Shield volcano

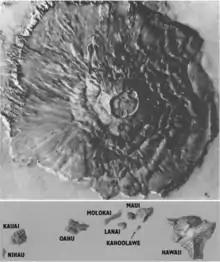
Scaled image showing Olympus Mons, top, and the Hawaiian island chain, bottom. Martian volcanoes are far larger than those found on Earth.

Located over the Mid-Atlantic Ridge, a divergent tectonic plate boundary in the middle of the Atlantic Ocean, Iceland is the site of about 130 volcanoes of various types. Icelandic shield volcanoes are generally of Holocene age, between 5,000 and 10,000 years old. The volcanoes are also very narrow in distribution, occurring in two bands in the West and North Volcanic Zones. Like Hawaiian volcanoes, their formation initially begins with several eruptive centers before centralizing and concentrating at a single point. The main shield then forms, burying the smaller ones formed by the early eruptions with its lava.